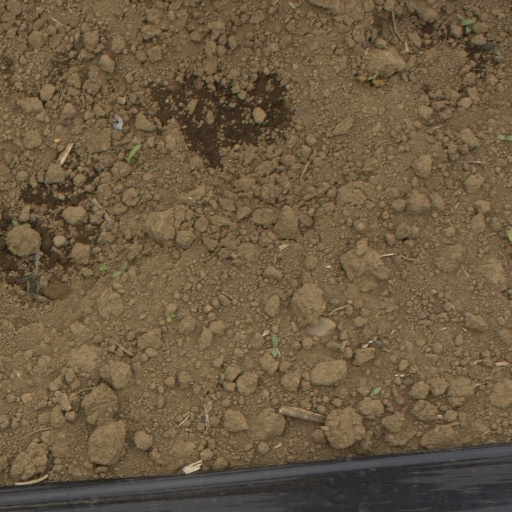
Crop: Jerusalem artichoke